Gonggar County

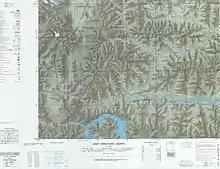

Gonggar County is located in southern Tibet and has a total area of . The Yarlung Tsangpo River (Brahmaputra River), the mother river of Tibet, flows through the Gonggar County and among other counties of Shannan, and is thus rich in water resources. Set in west to east direction, the county is a plateau land with an average altitude of . The Gonggar County is situated at a location where Yarlung Tsangpo River is very wide. It is for this reason that the Gonggar Airport was constructed at this location. The airport lies to the west of Rawa-me, which is the capital of the county at the entry of the Namrab Valley, from Lhasa and from Tsetang, the capital of Shannan. The county is bounded by the Mount Chuwaru (held sacred in Tibet) opposite to Chusul, the Gompa La Pass to the south on the route to the sacred Yamdrok Lake in West Tibet, on the east to the limits of the Dal Valley on the south bank of the Brahmaputra and Dorje Monastery on the north bank. The county also envelops the southern side valleys of Namrab and Drib counties and the northern side valleys of Leuchung and Trango counties.